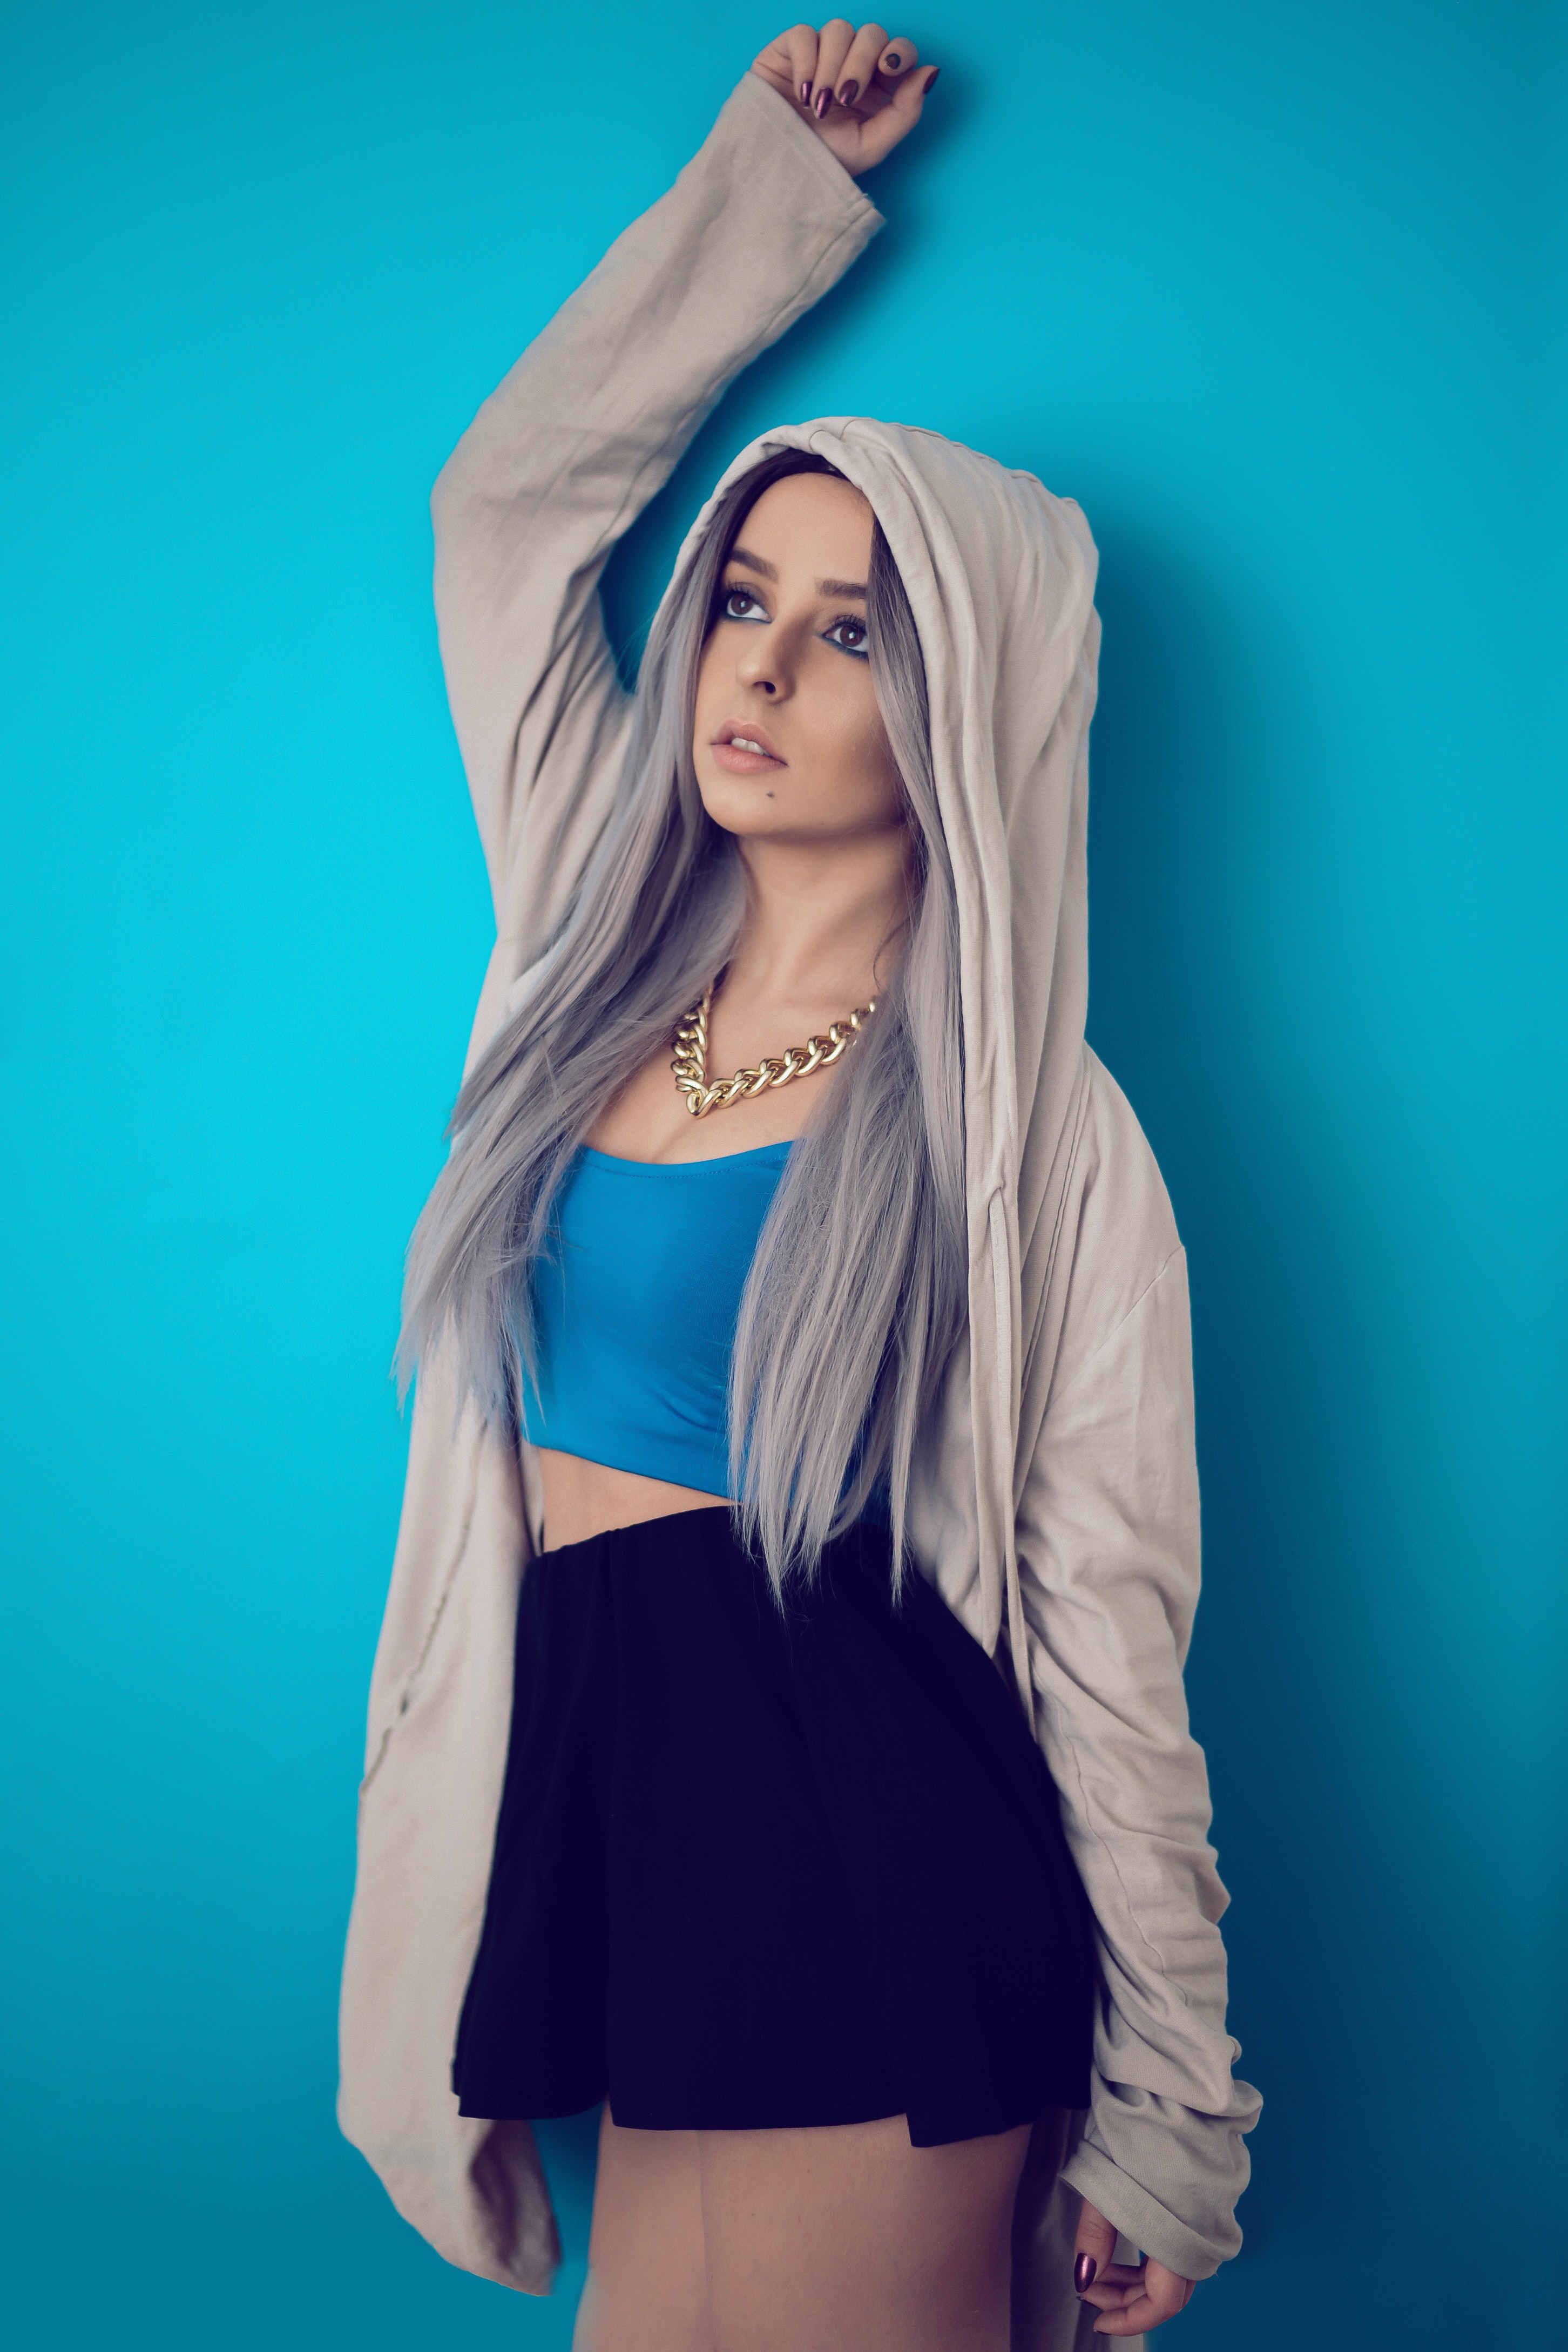
blue, hair, clothing, green, turquoise, blond, skin, beauty, long hair, photo shoot, model, pink, fashion, lip, smile, teal, arm, outerwear, hoodie, eye, photography, shoulder, waist, jacket, brown hair, hand, electric blue, abdomen, dress, t shirt, top, hood, shorts, sleeve, gesture, trunk, stomach, thigh, human leg, black hair, eyelash, style